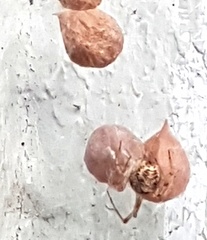
Species: Parasteatoda_tepidariorum